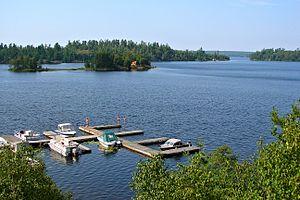
Le lac à la Pluie est une étendue d'eau située au Canada à la limite des États-Unis.